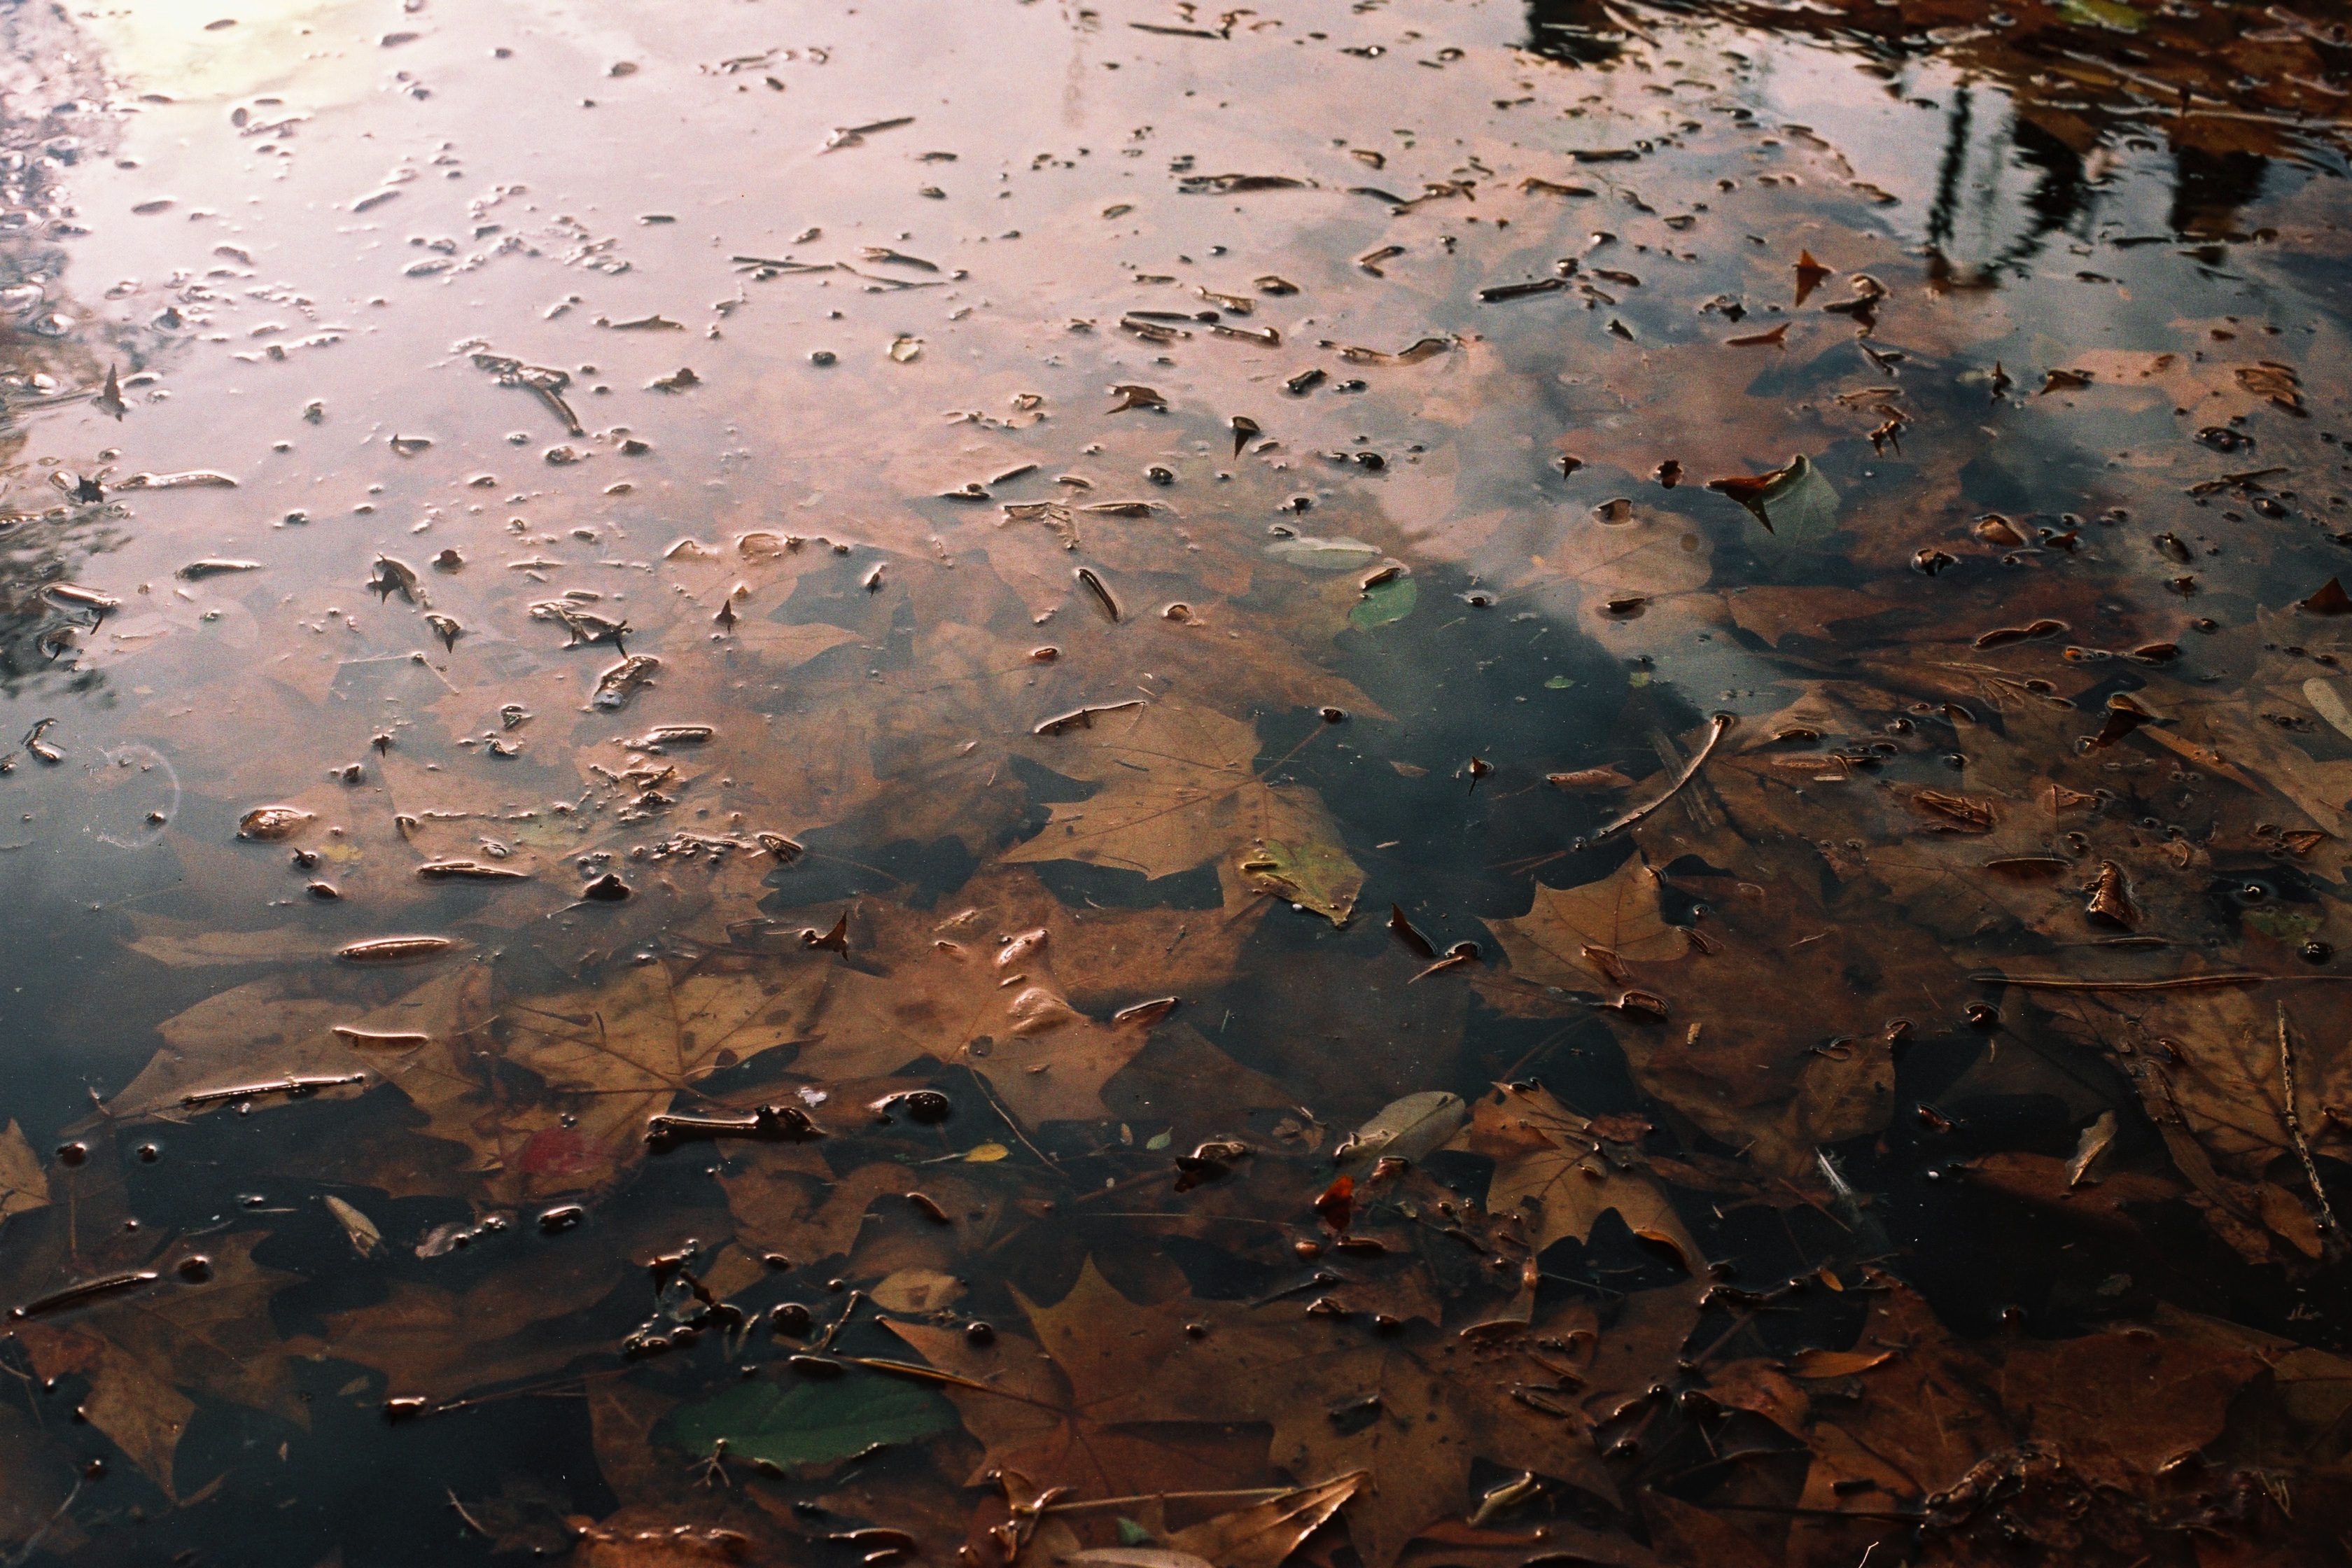
tree, sunlight, texture, leaf, reflection, autumn, soil